Joan Marsh

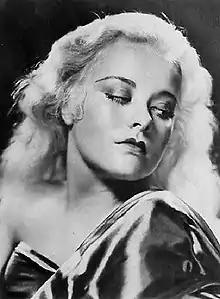

Joan Marsh (July 10, 1914 – August 10, 2000) was an American child actress in silent films between 1915 and 1921. Later, during the sound era, she resumed her acting career and performed in a variety of films during the 1930s and 1940s.